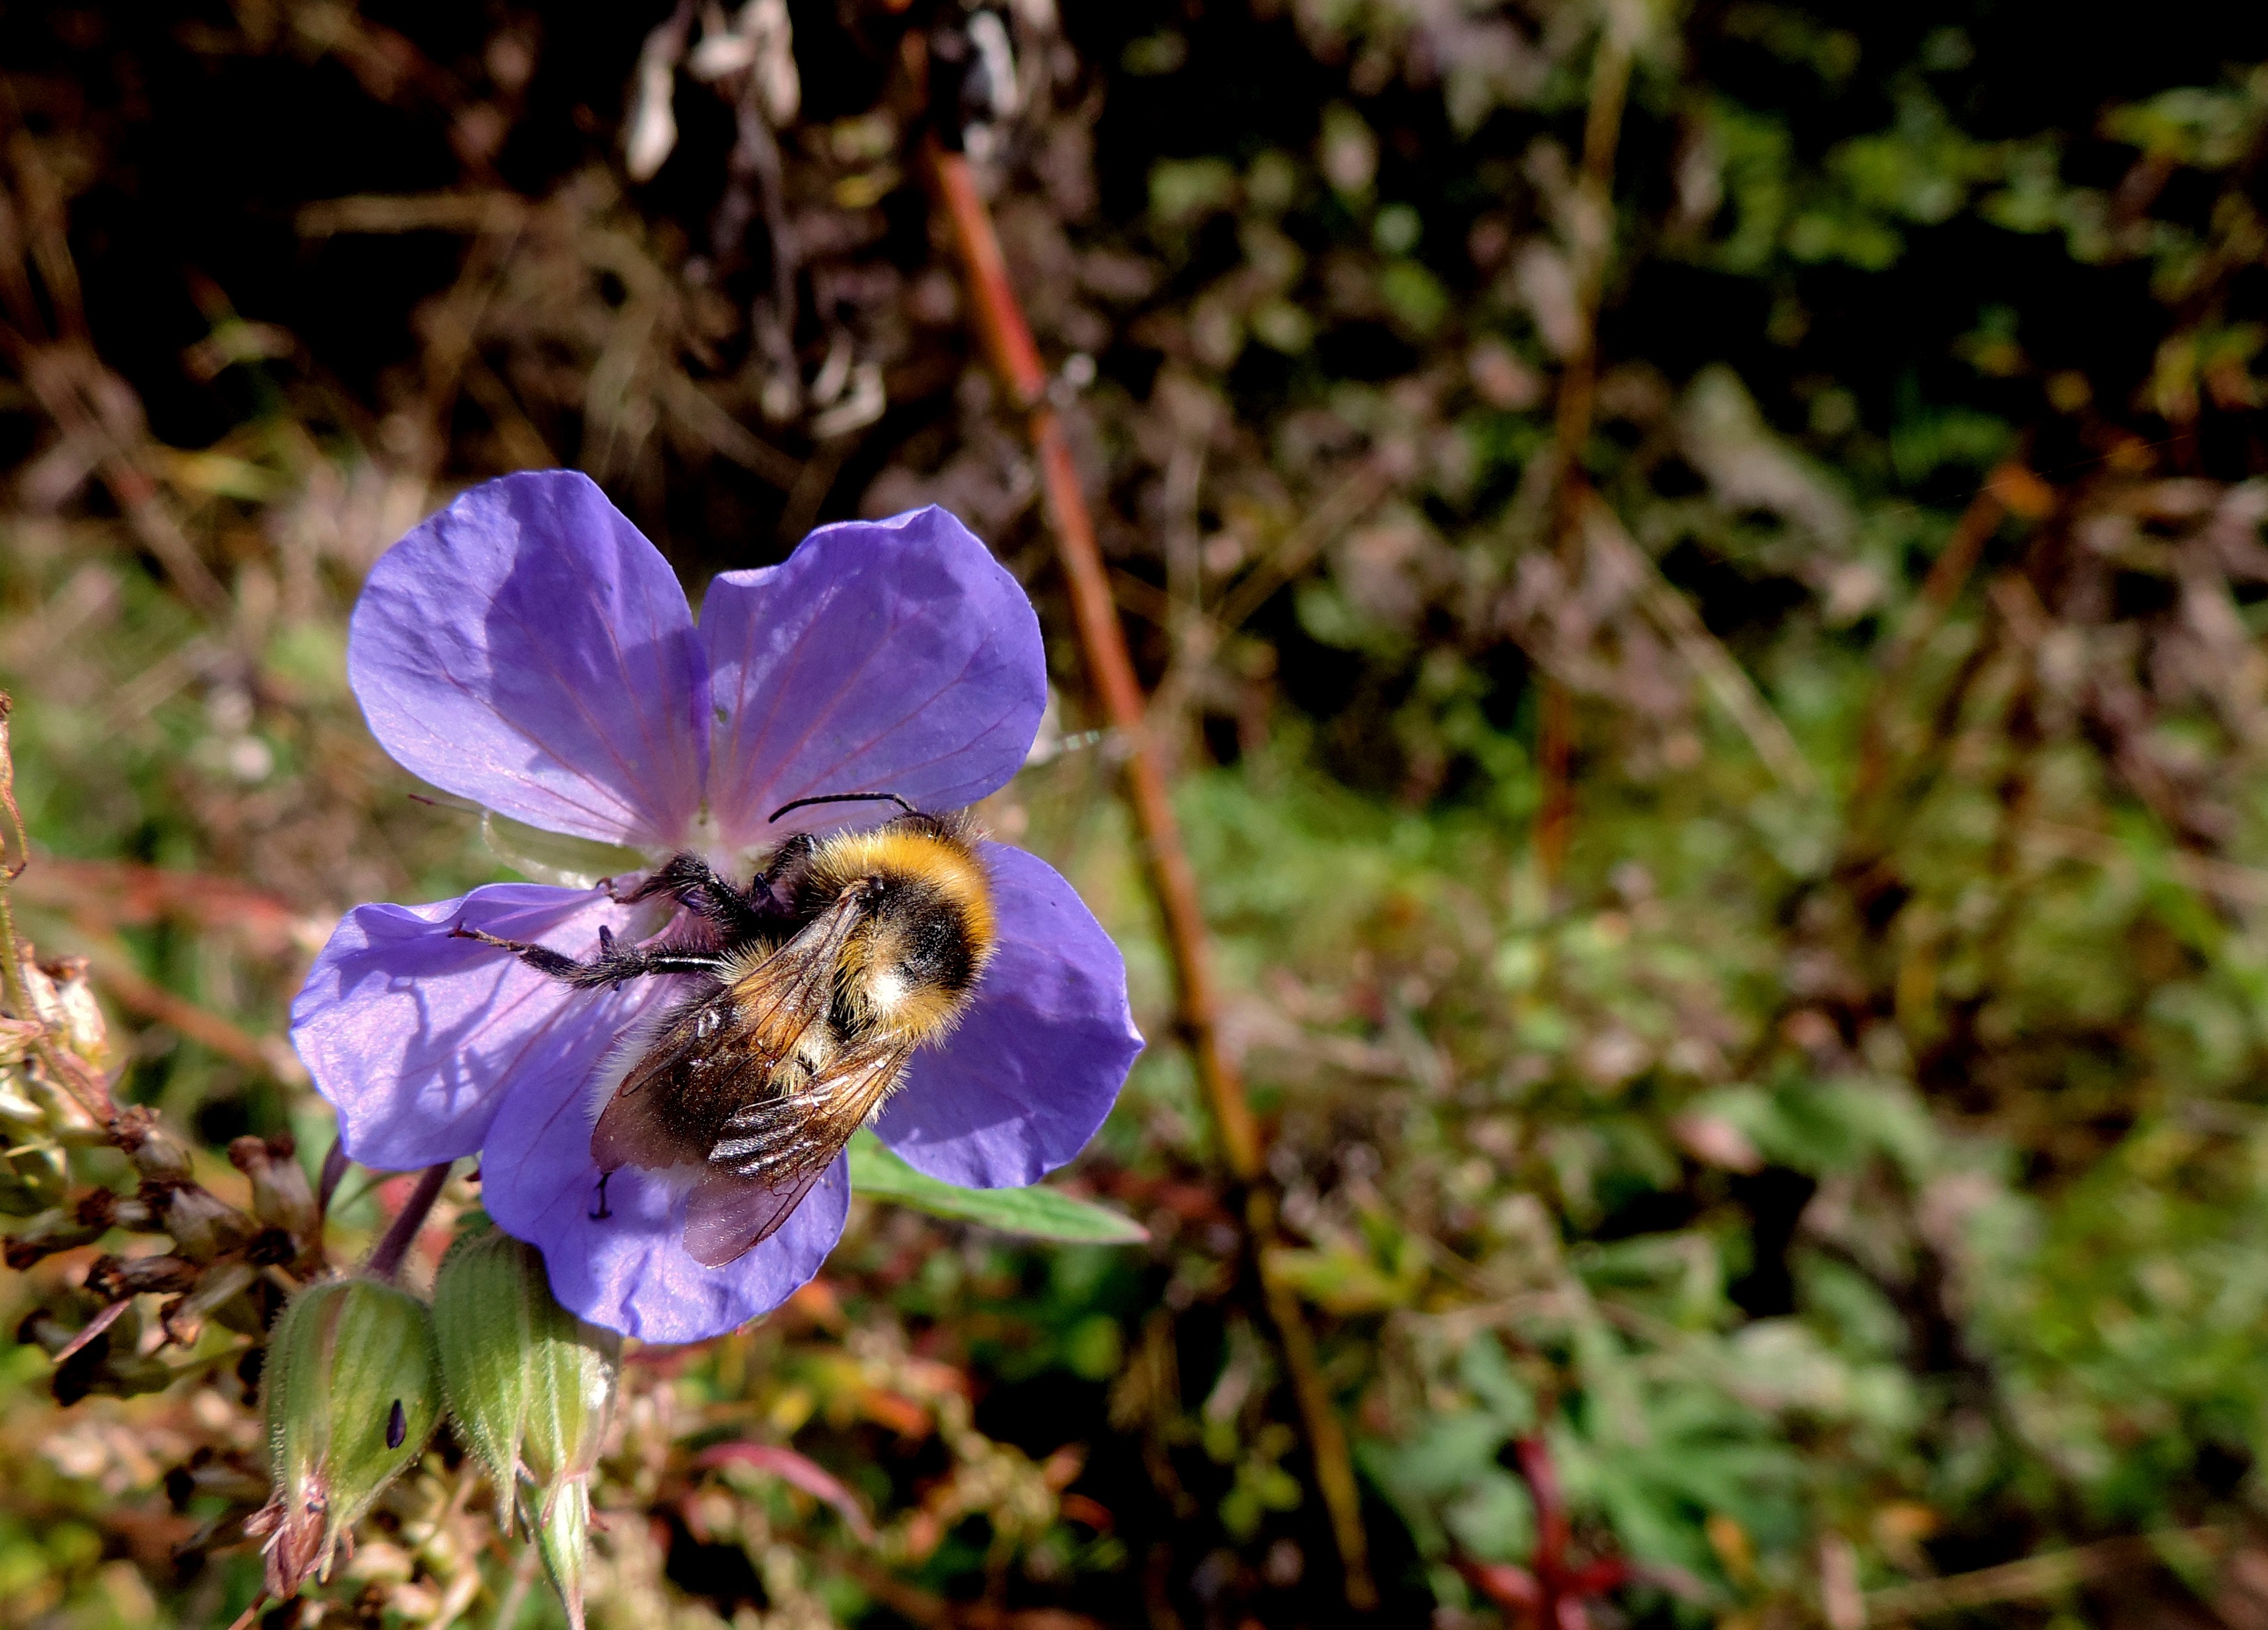
nature, blossom, plant, field, meadow, flower, summer, wildlife, pollination, spring, insect, botany, flora, fauna, invertebrate, wildflower, bee, woodland, bumble bee, bumblebee, purple flower, nectar, macro photography, flowering plant, honey bee, pollinator, land plant, membrane winged insect